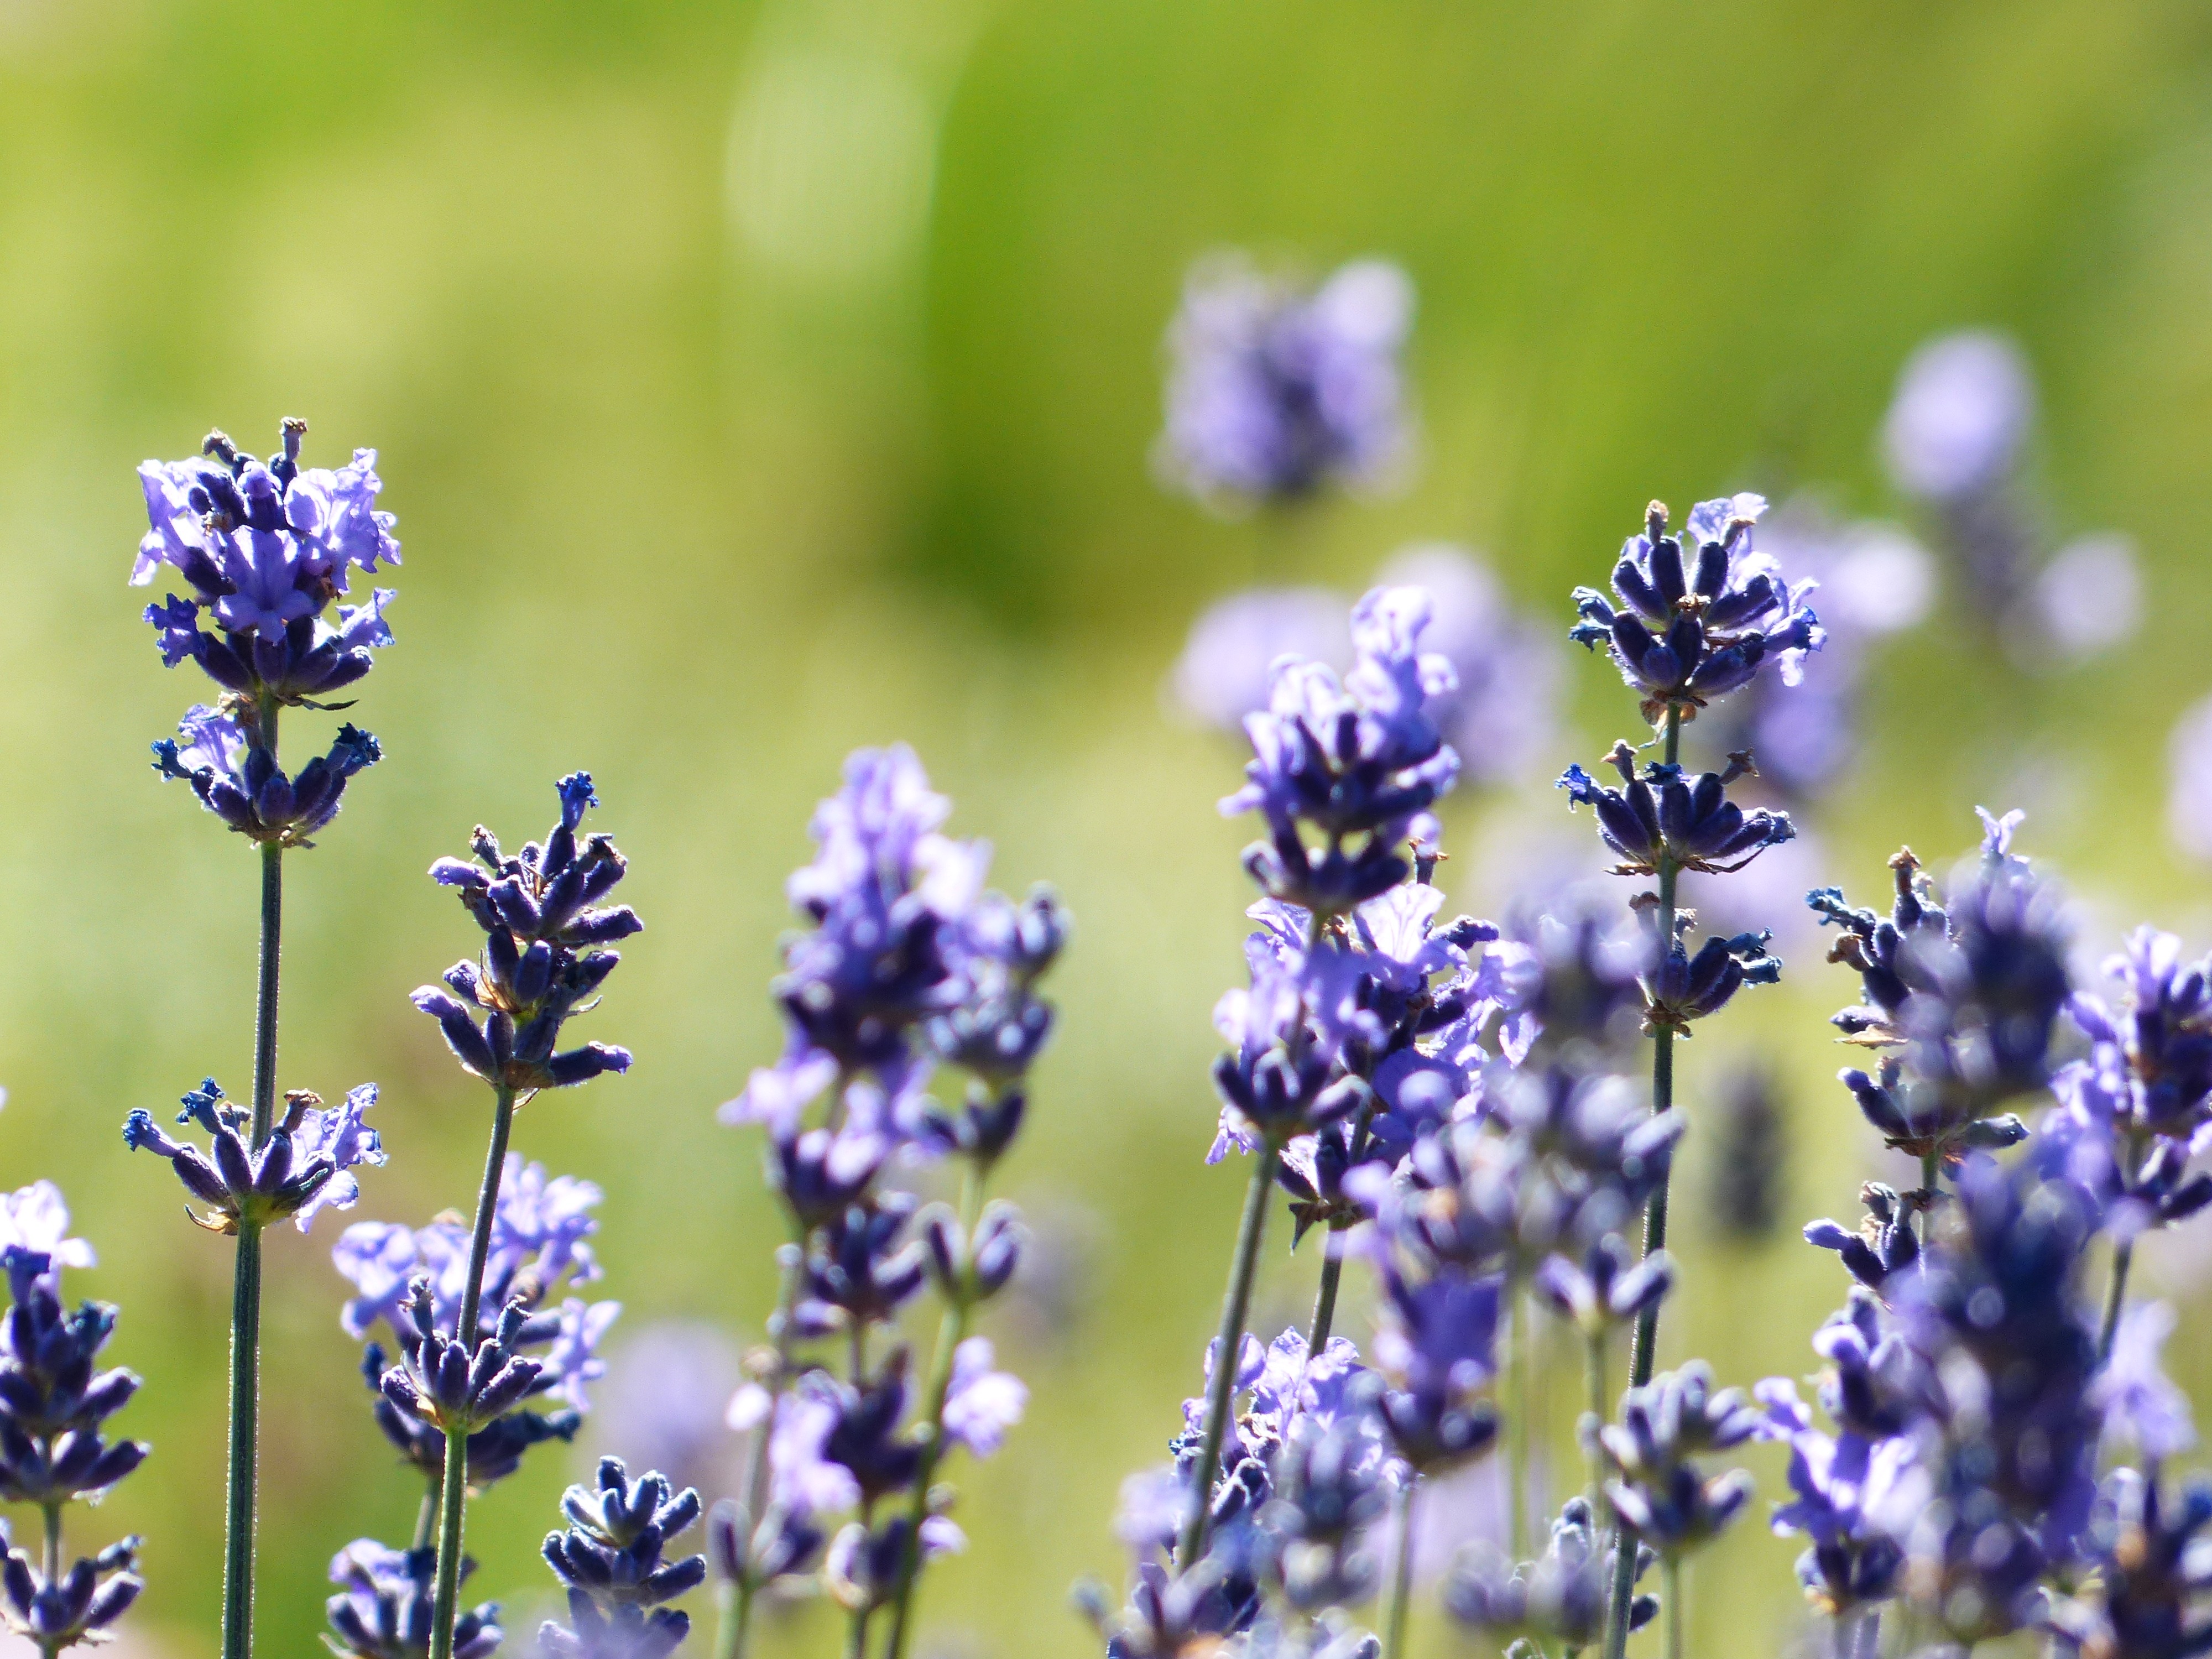
plant, meadow, flower, purple, herb, crop, botany, flora, lavender, wildflower, flowers, wild plant, smell, medicinal plant, macro photography, inflorescence, flowering plant, lamiaceae, lavender flowers, wildblue, true lavender, narrow leaf lavender, lavandula angustifolia, lavandula officinalis, lavandula vera, scented plant, land plant, english lavender, french lavender